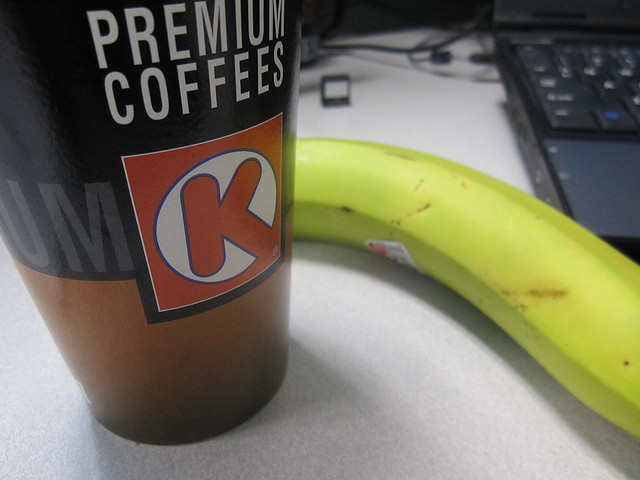
user: Given an image and a question. Answer the question in a short answer. Question: Where can this food be found? Short Answer:
assistant: circle k